The Typhoon

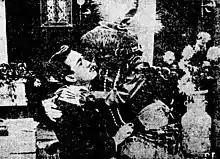
Scene from the film.

The Typhoon is a 1914 American drama film directed by Reginald Barker, written by Melchior Lengyel, and starring Sessue Hayakawa, Gladys Brockwell, Frank Borzage, Henry Kotani and Leona Hutton. It was released on October 10, 1914, by Paramount Pictures.